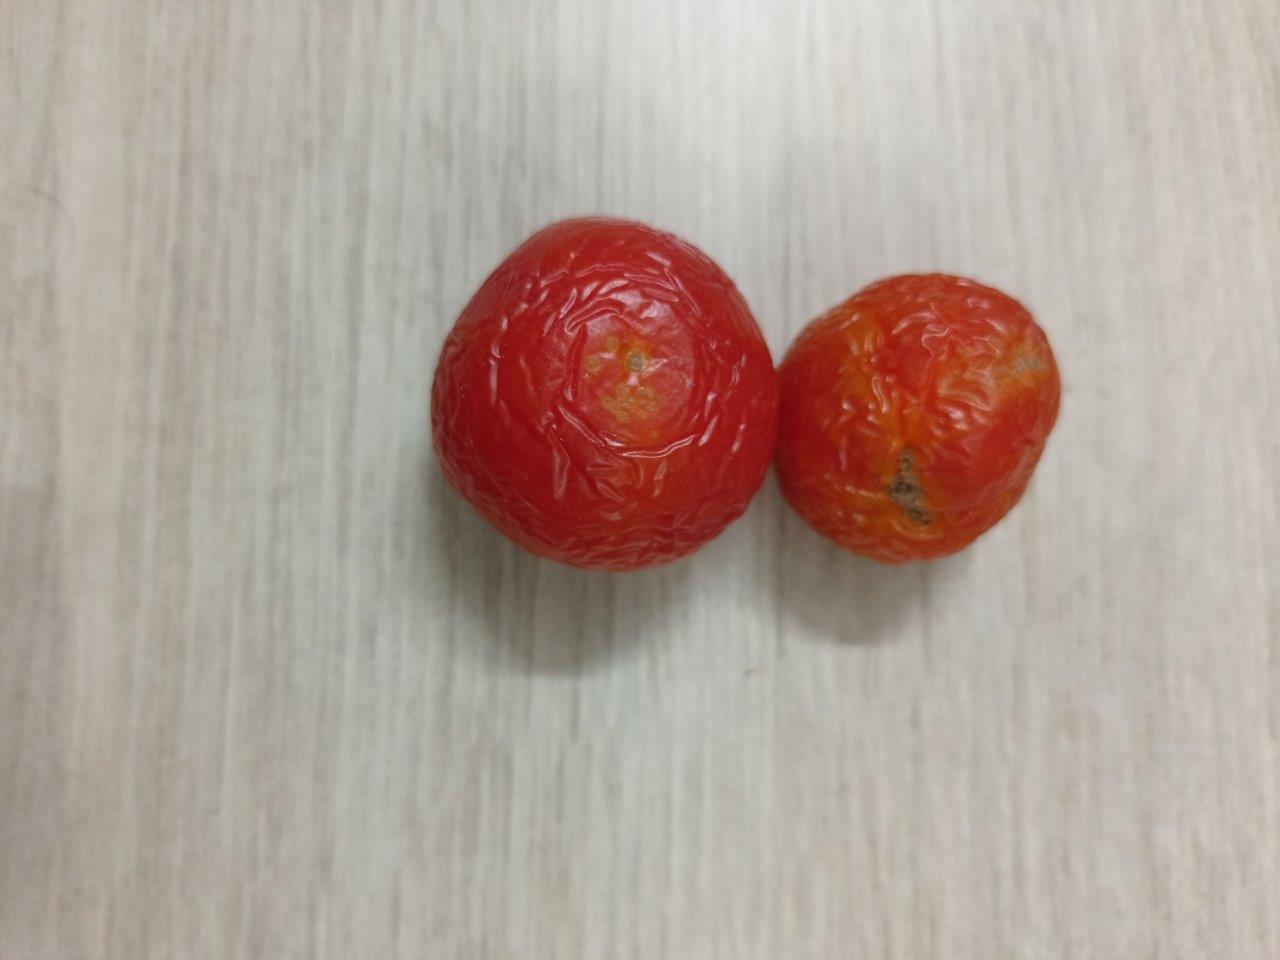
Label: Rotten